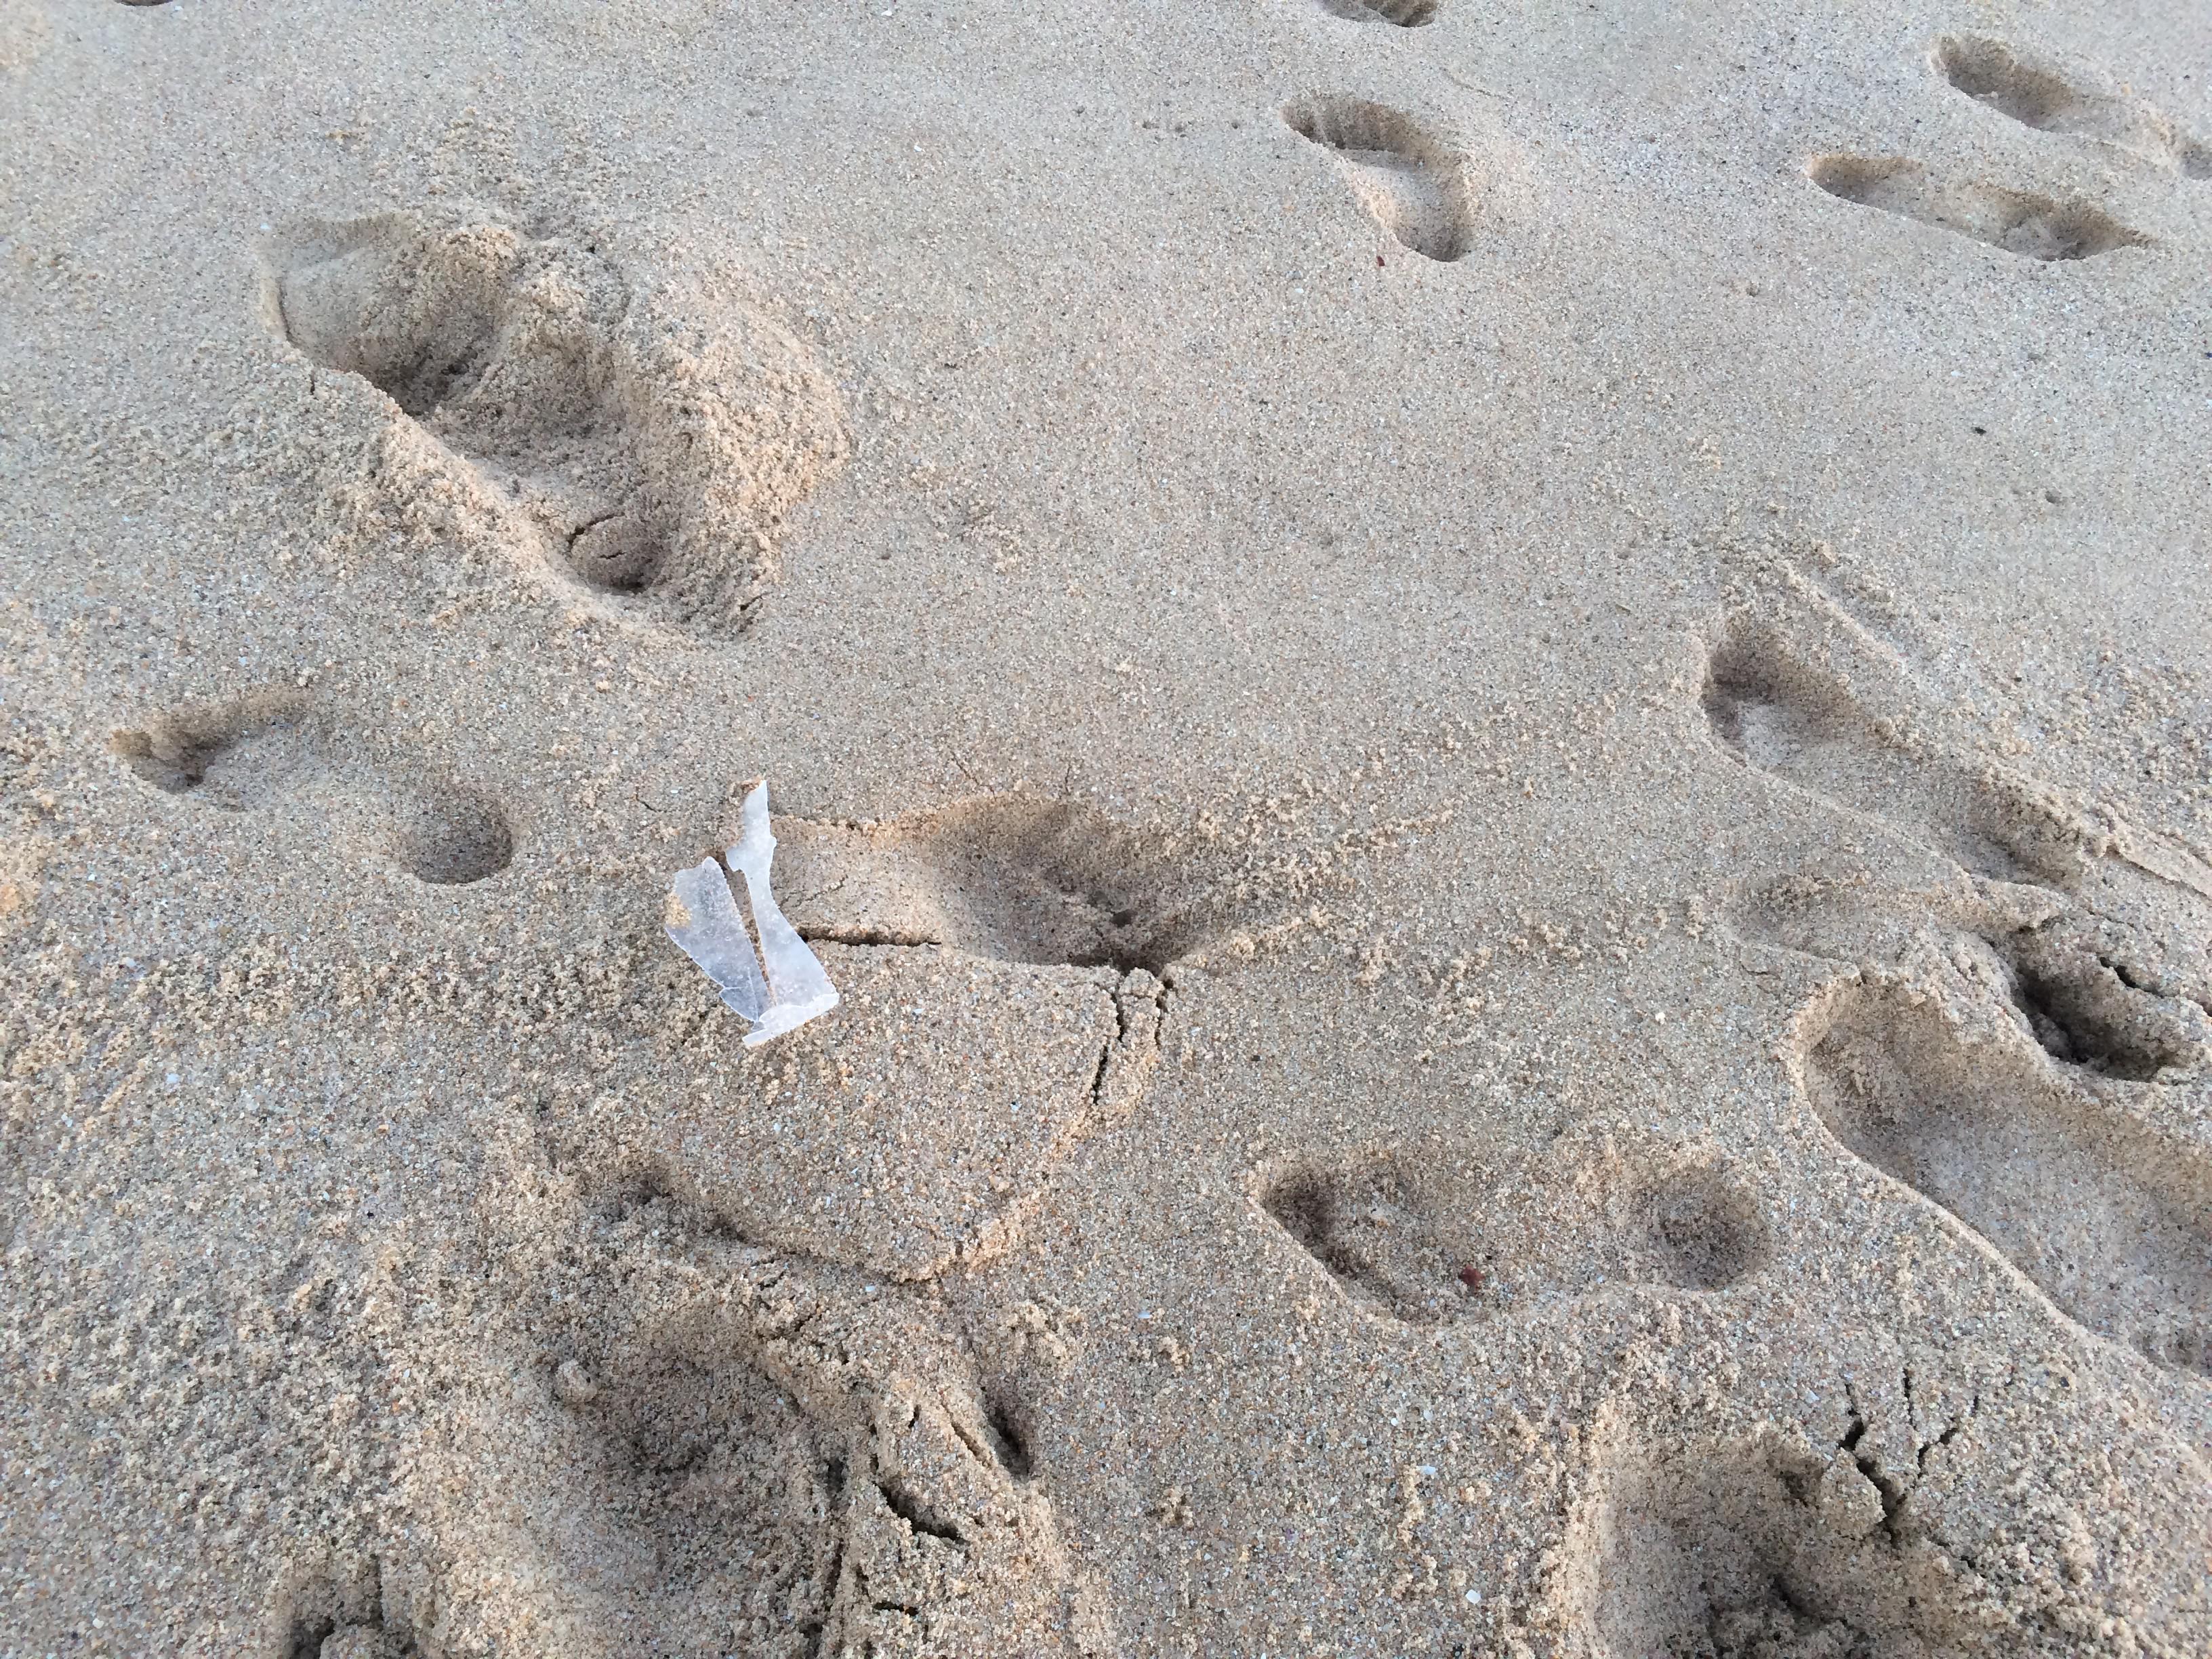
Object: Other plastic (Other plastic)